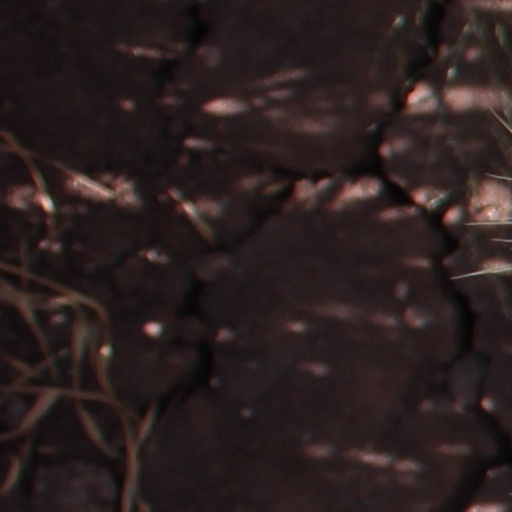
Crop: wheat